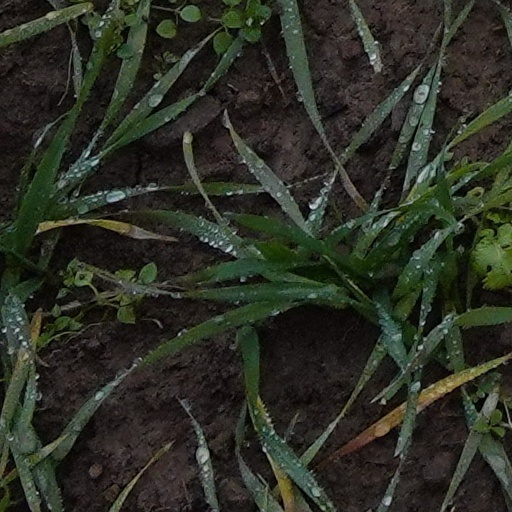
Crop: wheat